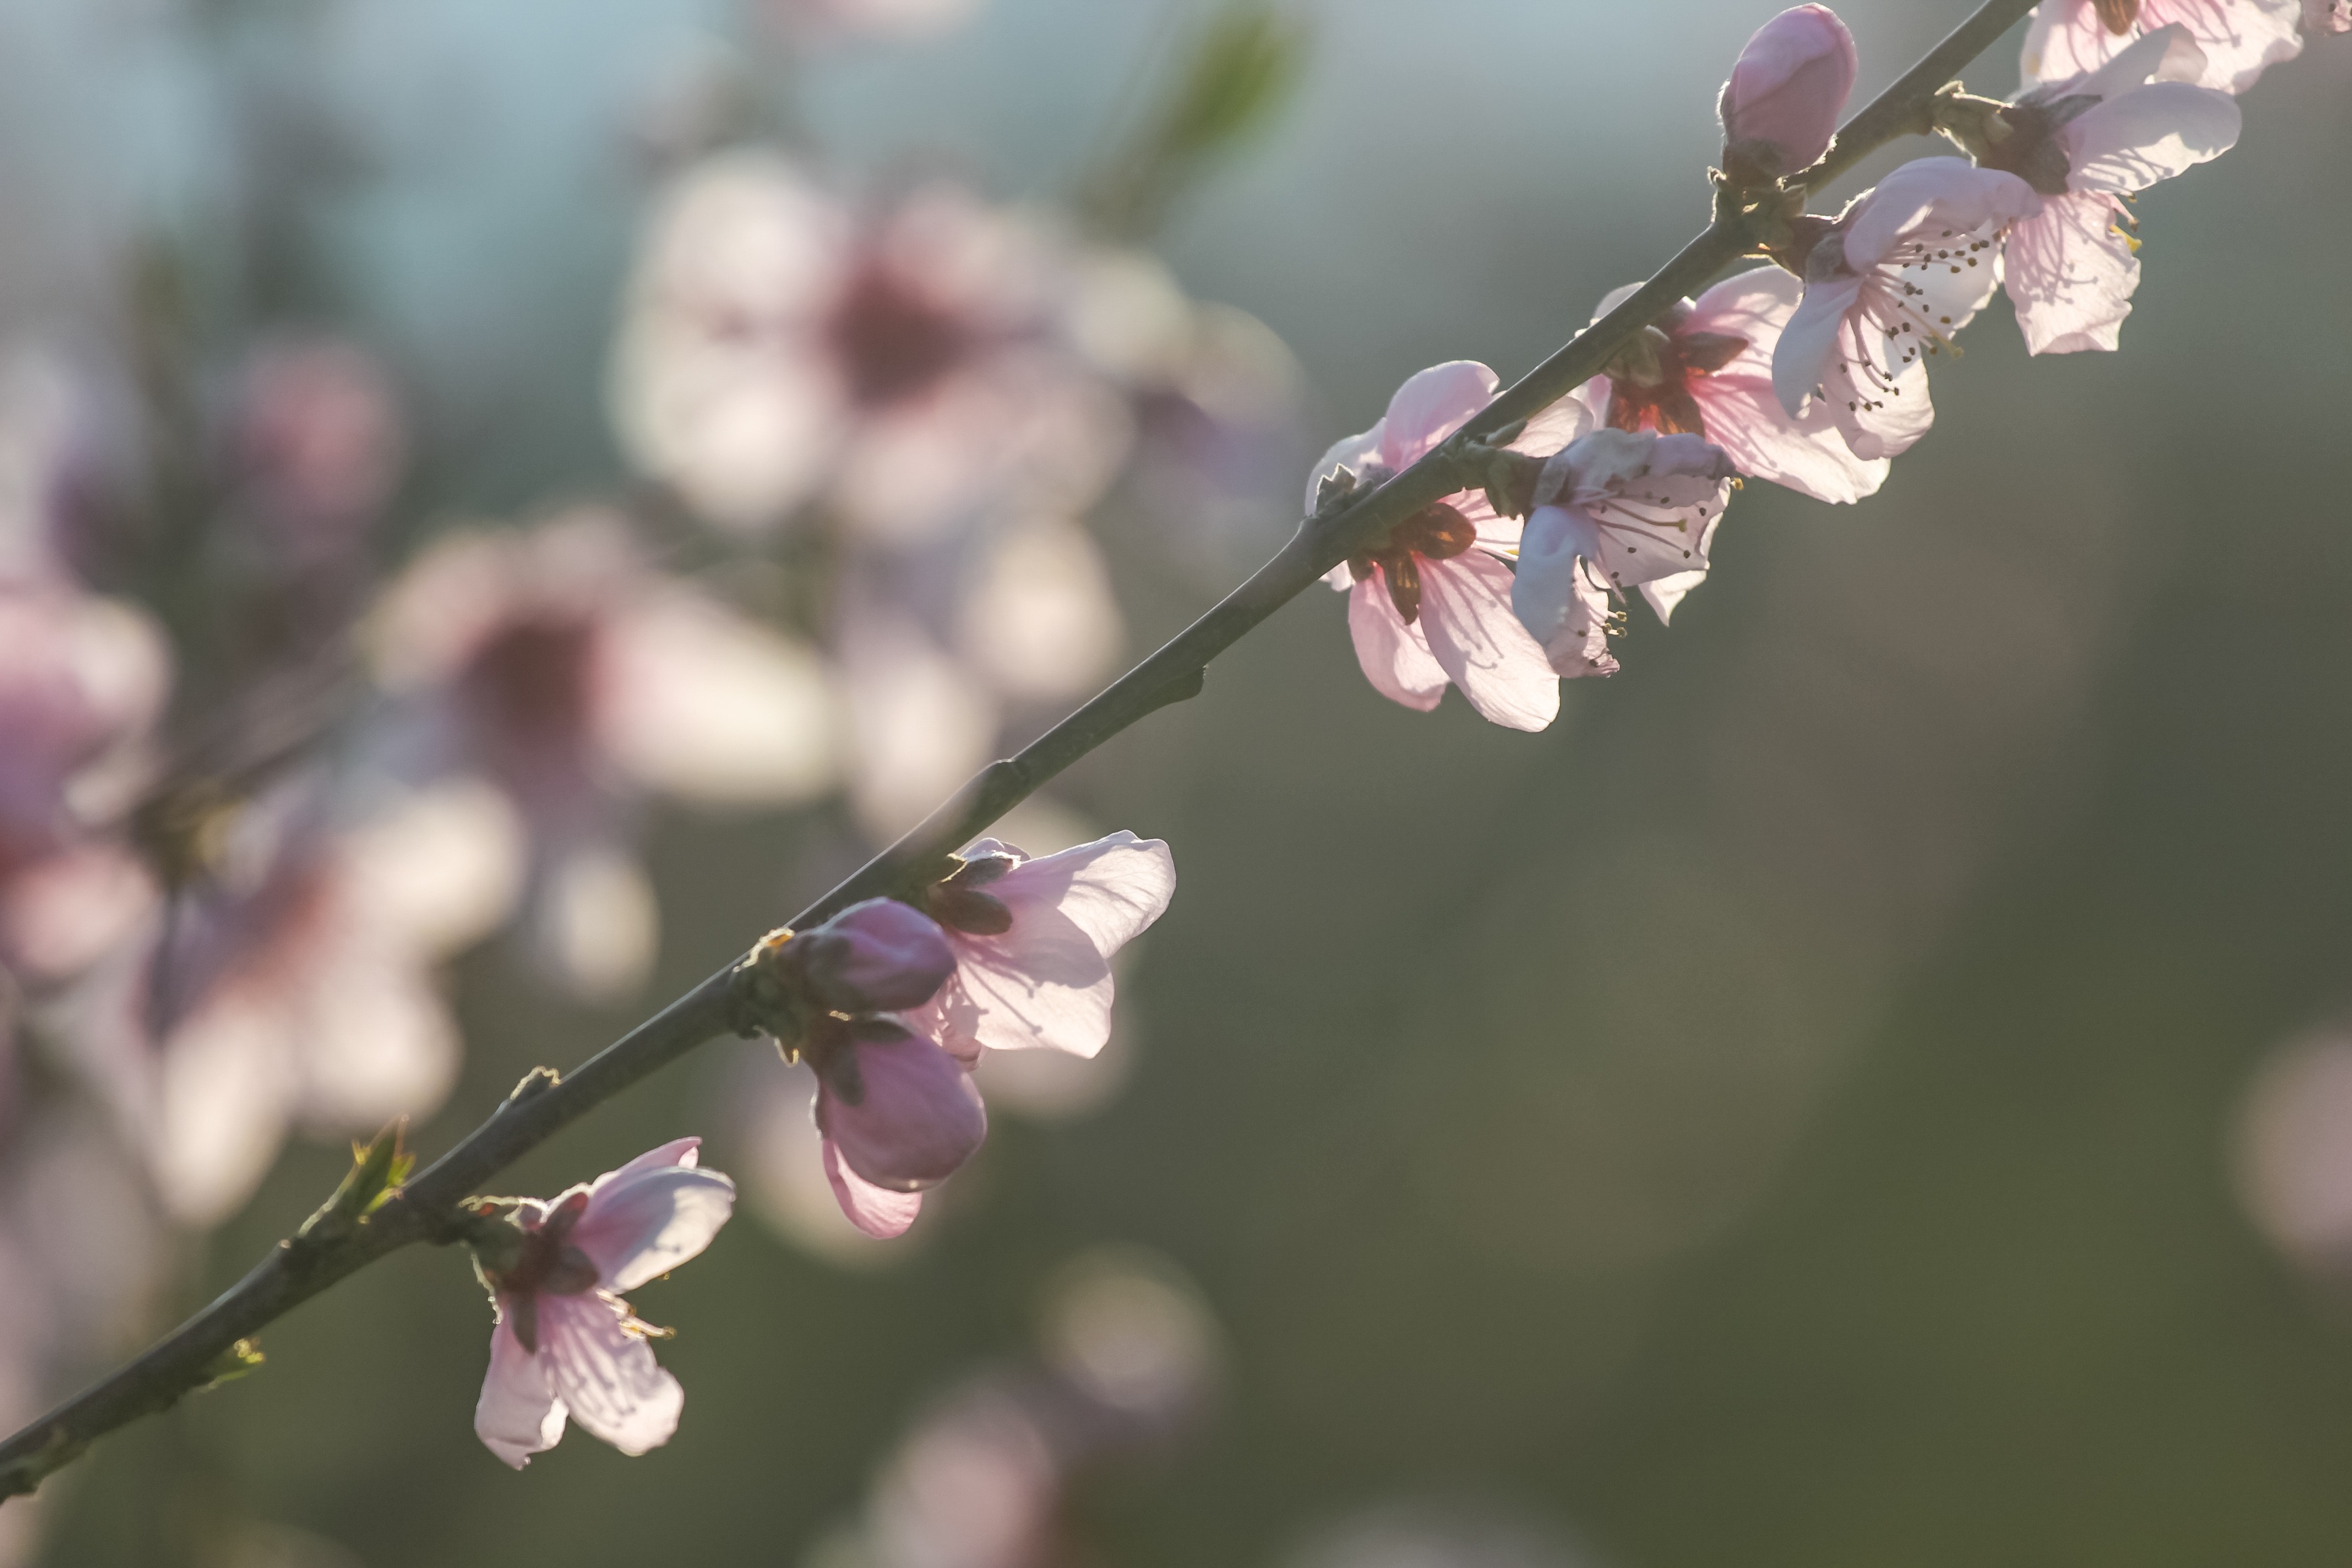
nature, branch, blossom, plant, leaf, flower, petal, spring, produce, botany, flora, twig, wildflower, close up, shrub, bud, macro photography, flowering plant, plant stem, land plant